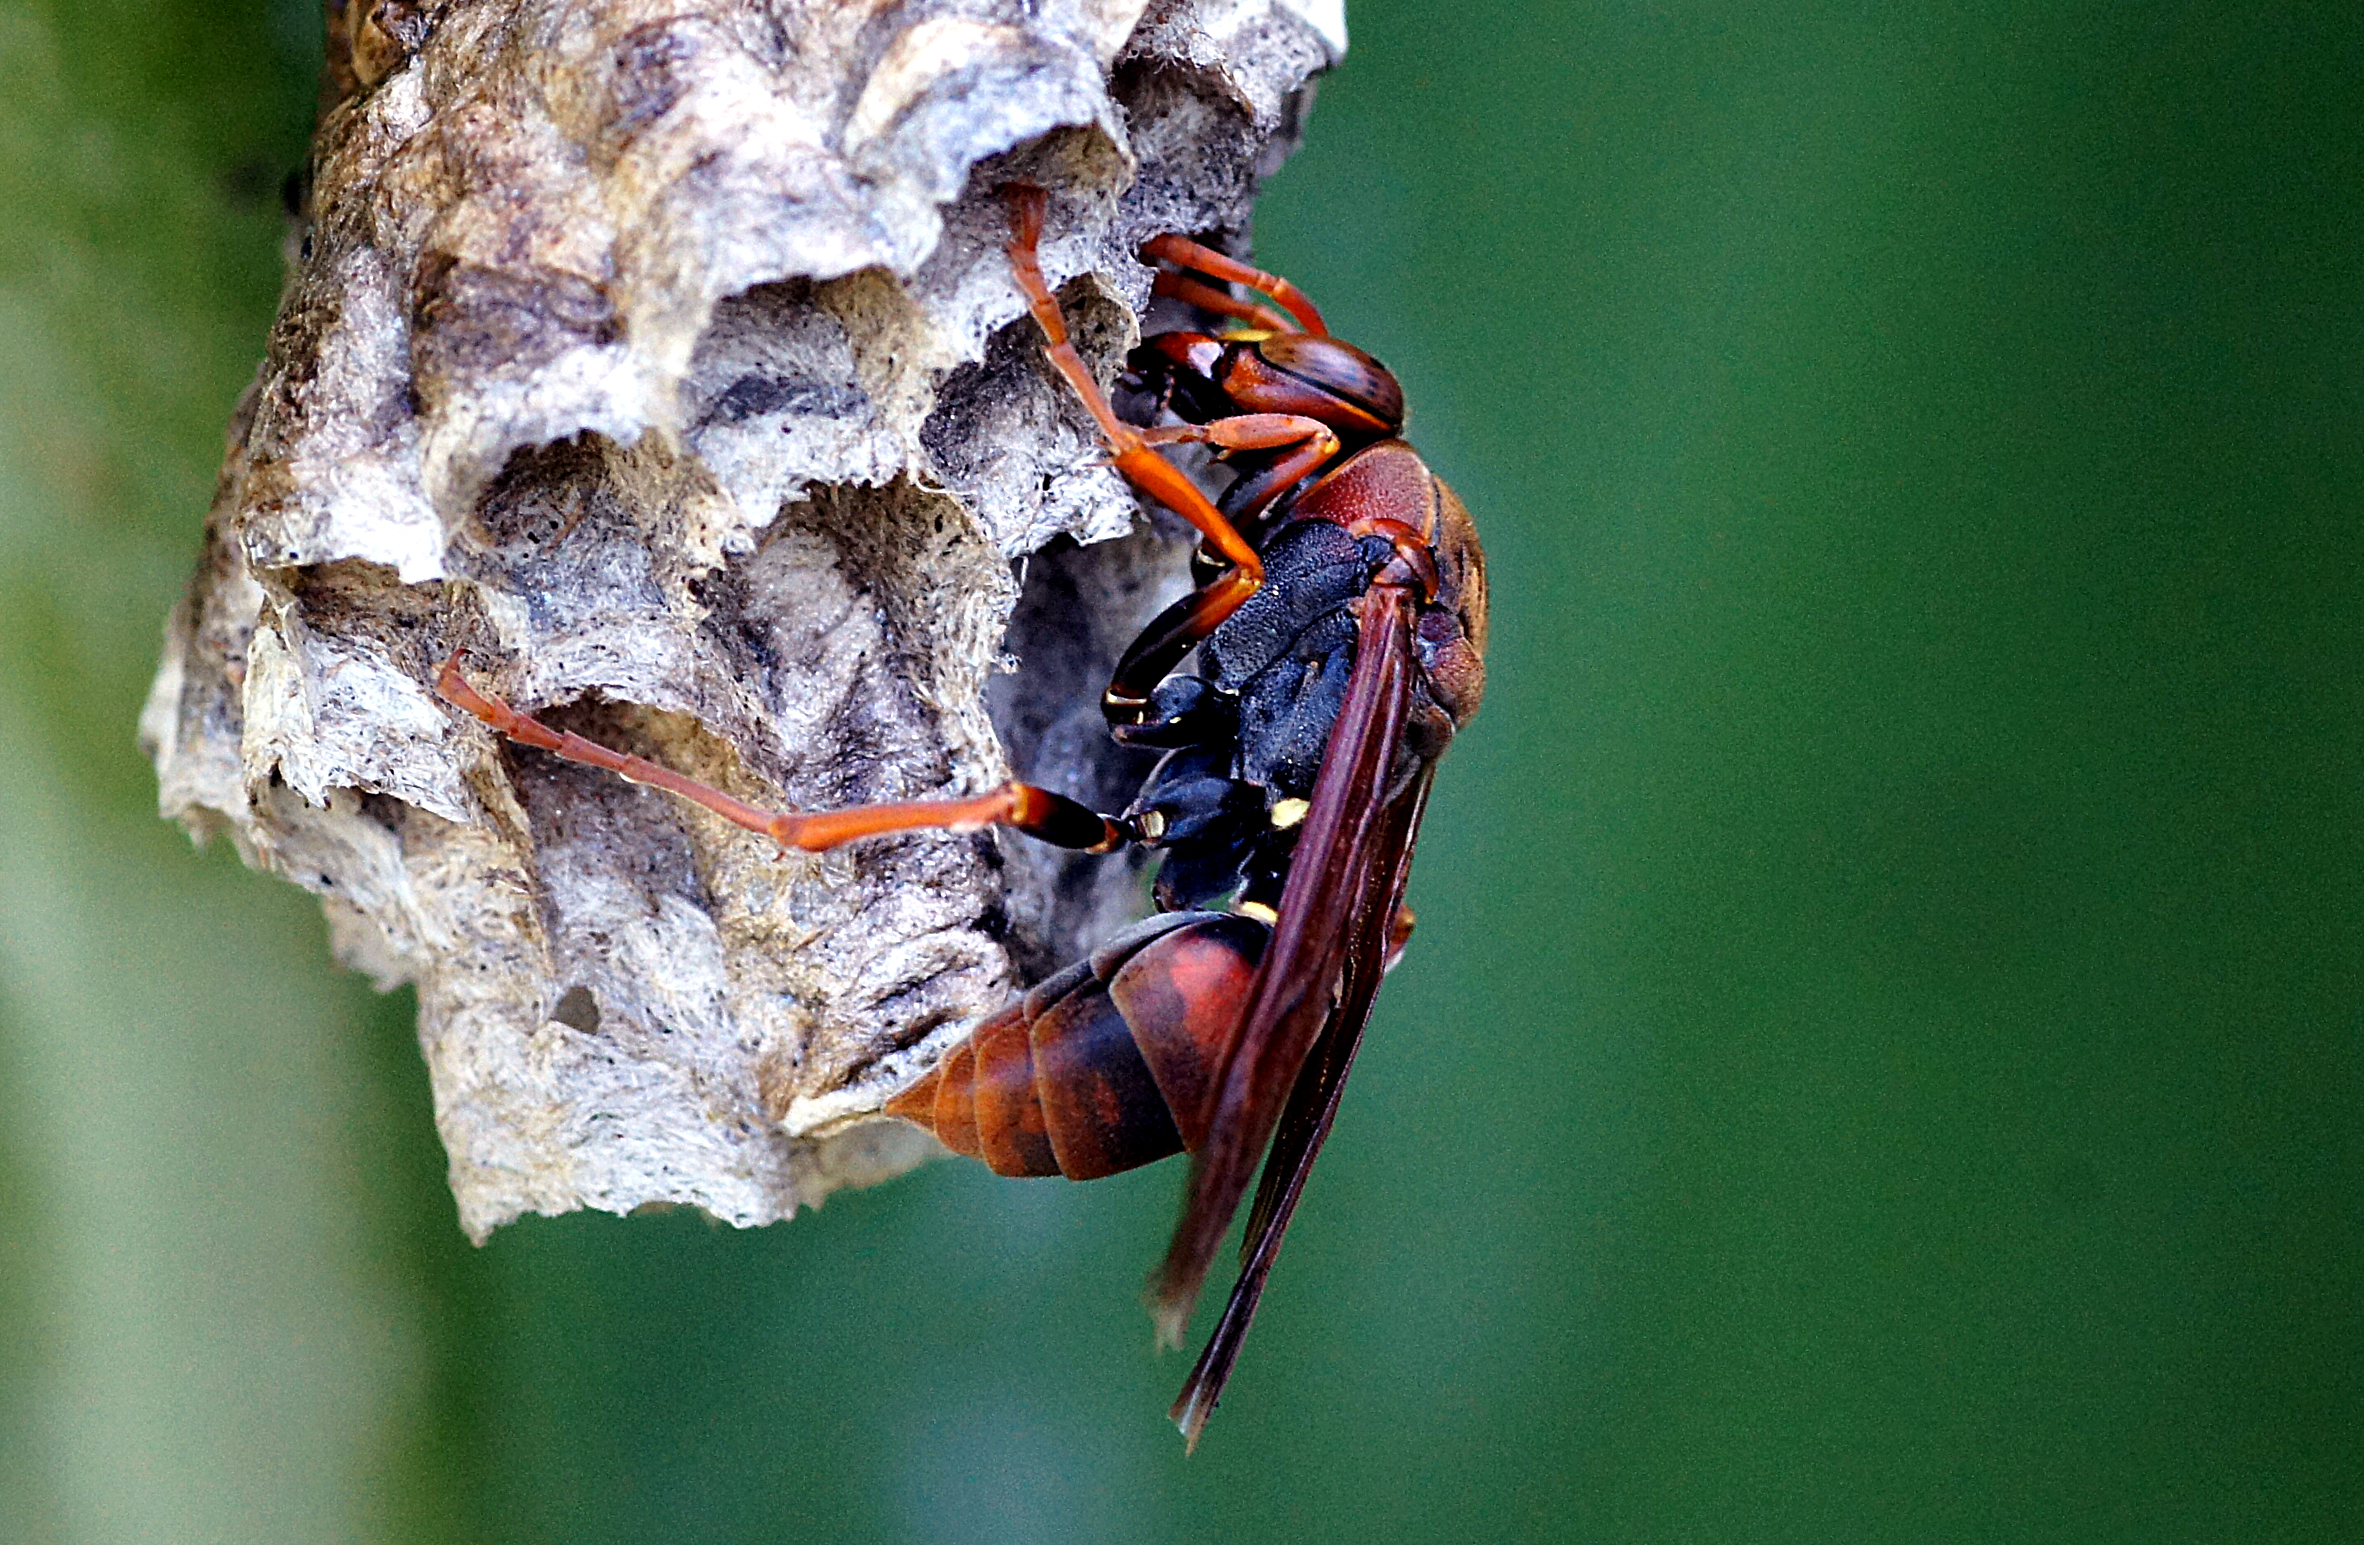
nature, photography, insect, paper, fauna, invertebrate, close up, australian, insects, hornet, flickrsbestcreatures, bugs, wasp, wasps, australianpaperwasp, macro photography, arthropod, plant stem, membrane winged insect, true bugs